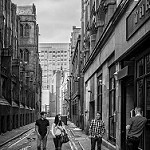
Label: B & W